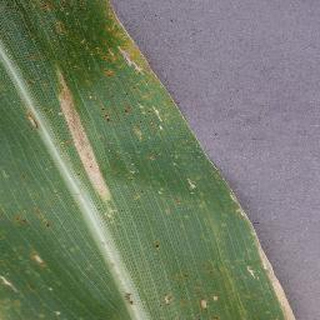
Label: corn_northern_leaf_blight